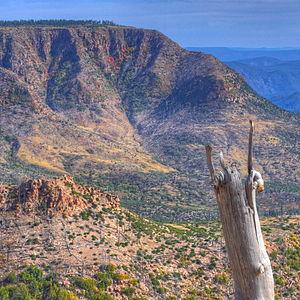
Le Mogollon Rim est une structure géologique traversant la moitié nord de l'Arizona aux États-Unis.